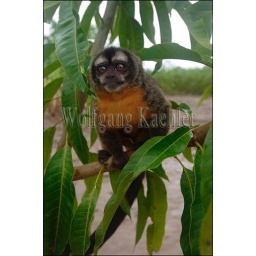
Peru, amazon river basin, near iquitos, maranon river, night owl monkey in tree